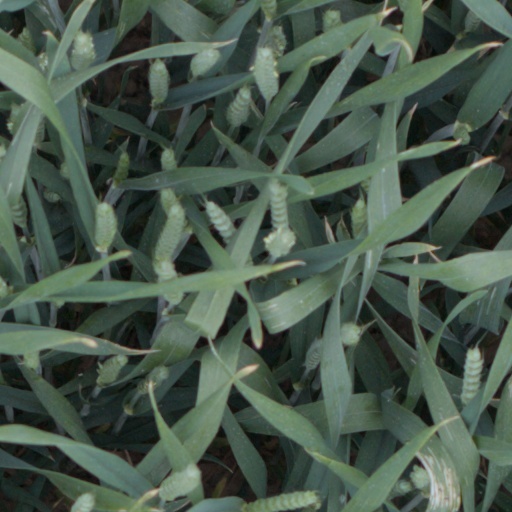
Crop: wheat